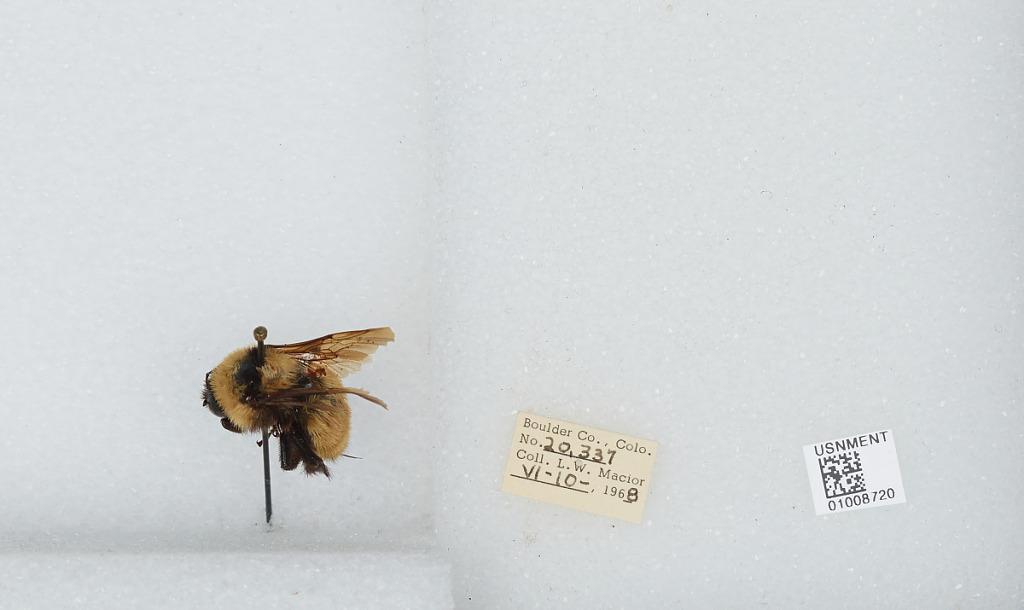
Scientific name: Bombus (Fervidobombus) fervidus fervidus (Fabricius)
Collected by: L. Macior
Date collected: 1968-6-10
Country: United States
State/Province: Colorado
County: Boulder
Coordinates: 40.09, -105.36